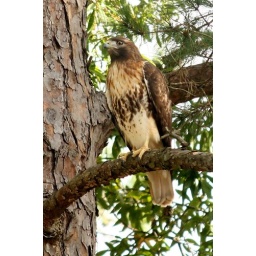
Red Tailed Hawk sitting in a pine tree outside my classroom door!